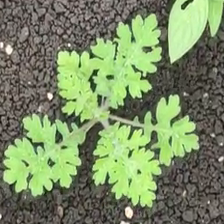
Weed species: Gajar_gavat_(Parthenium hysterophorus)